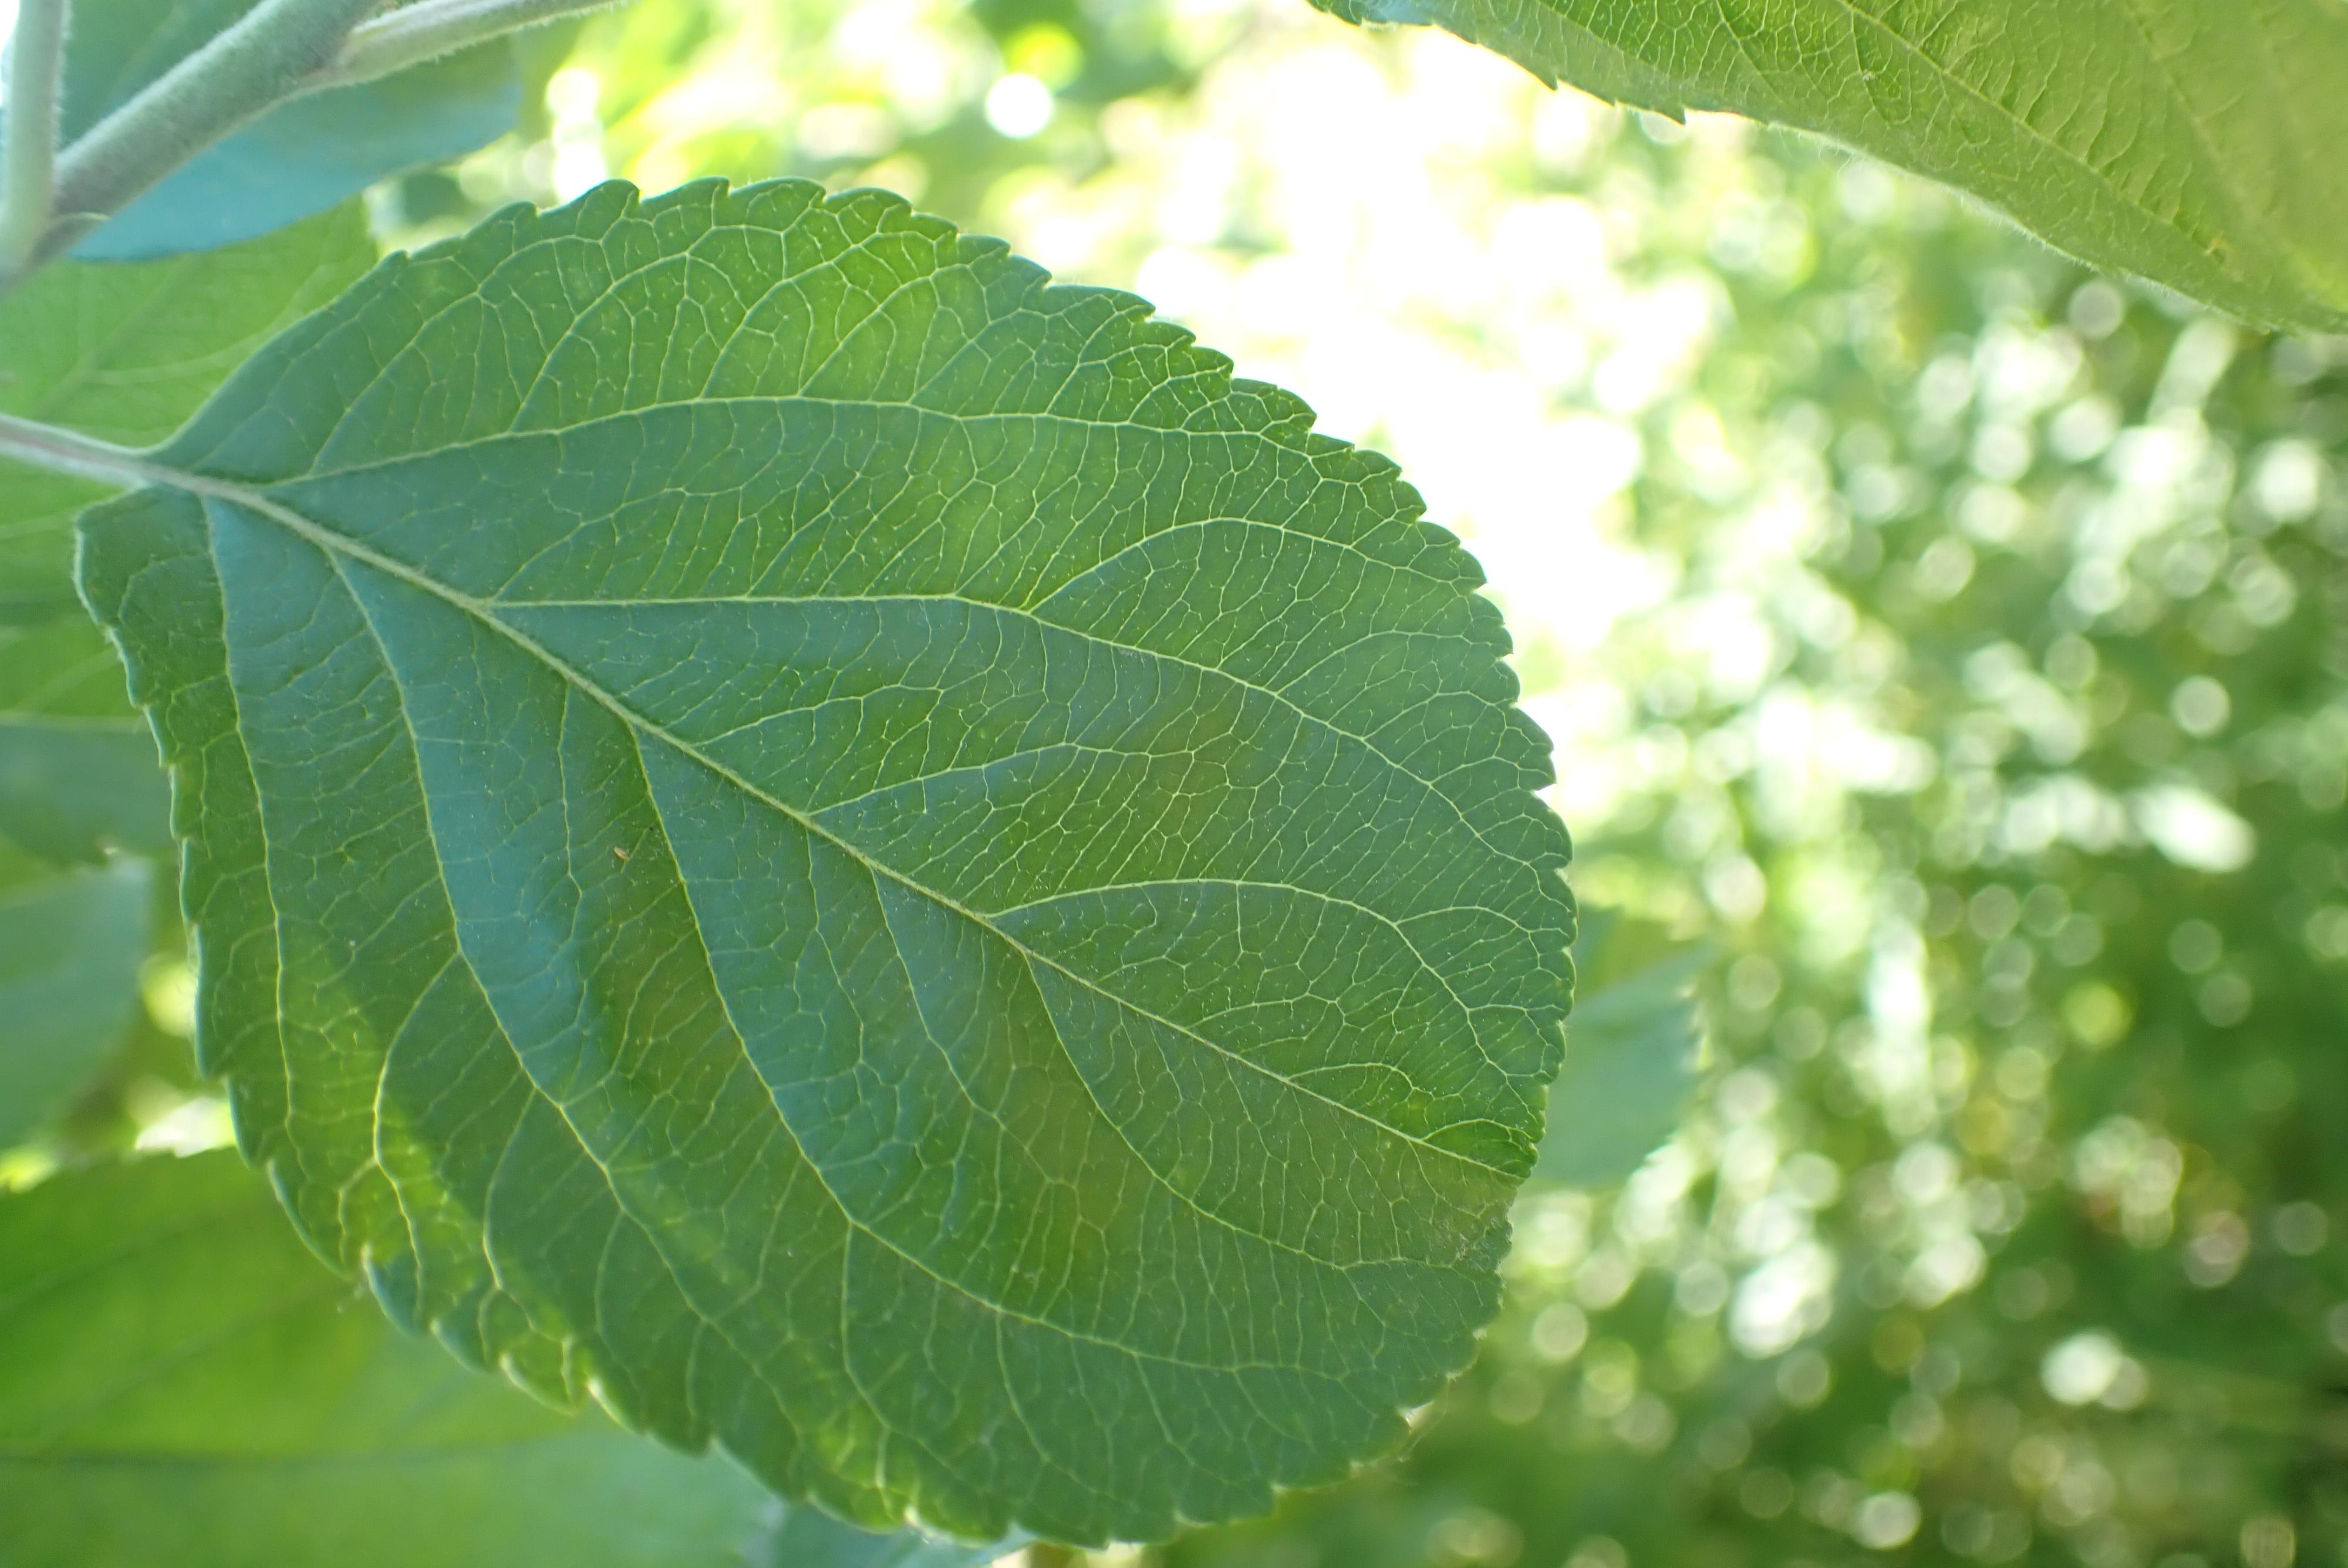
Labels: healthy